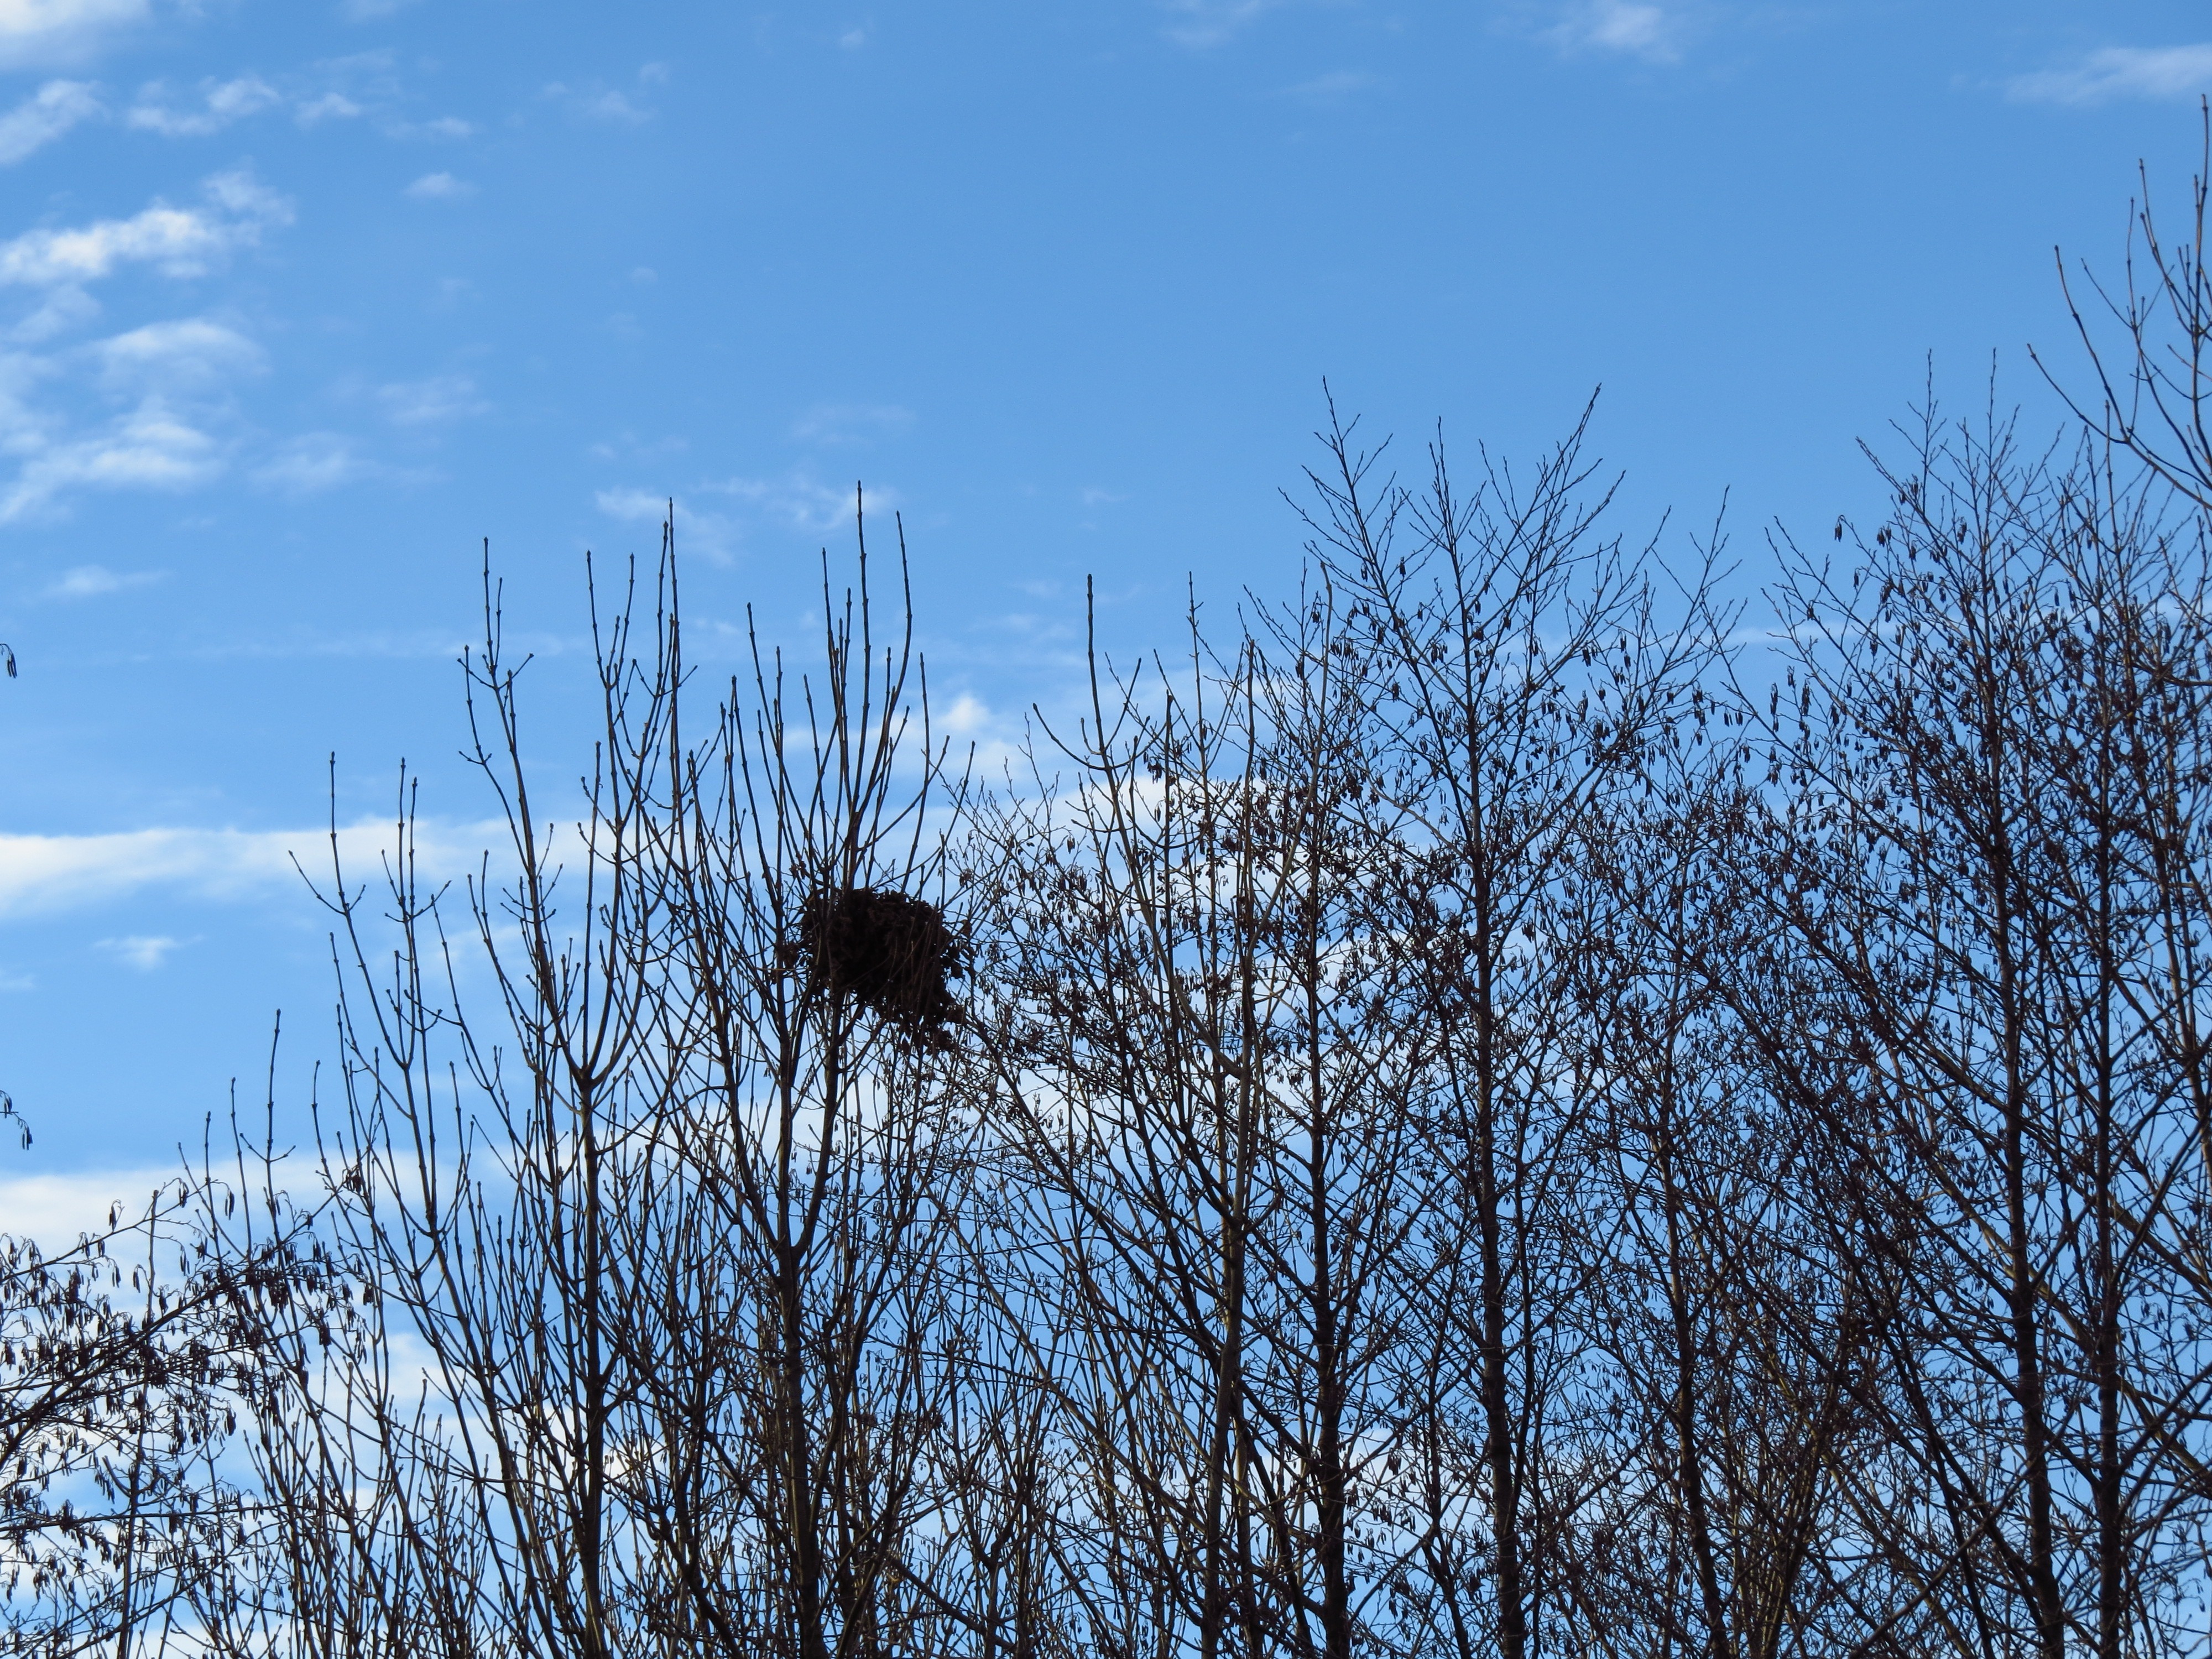
tree, nature, grass, branch, snow, winter, plant, sky, wood, flower, frost, weather, ash, season, crown, habitat, nest, leave, breed, hatchery, kahl, bird's nest, nesting place, hatching, bird breeding, woody plant, perching bird